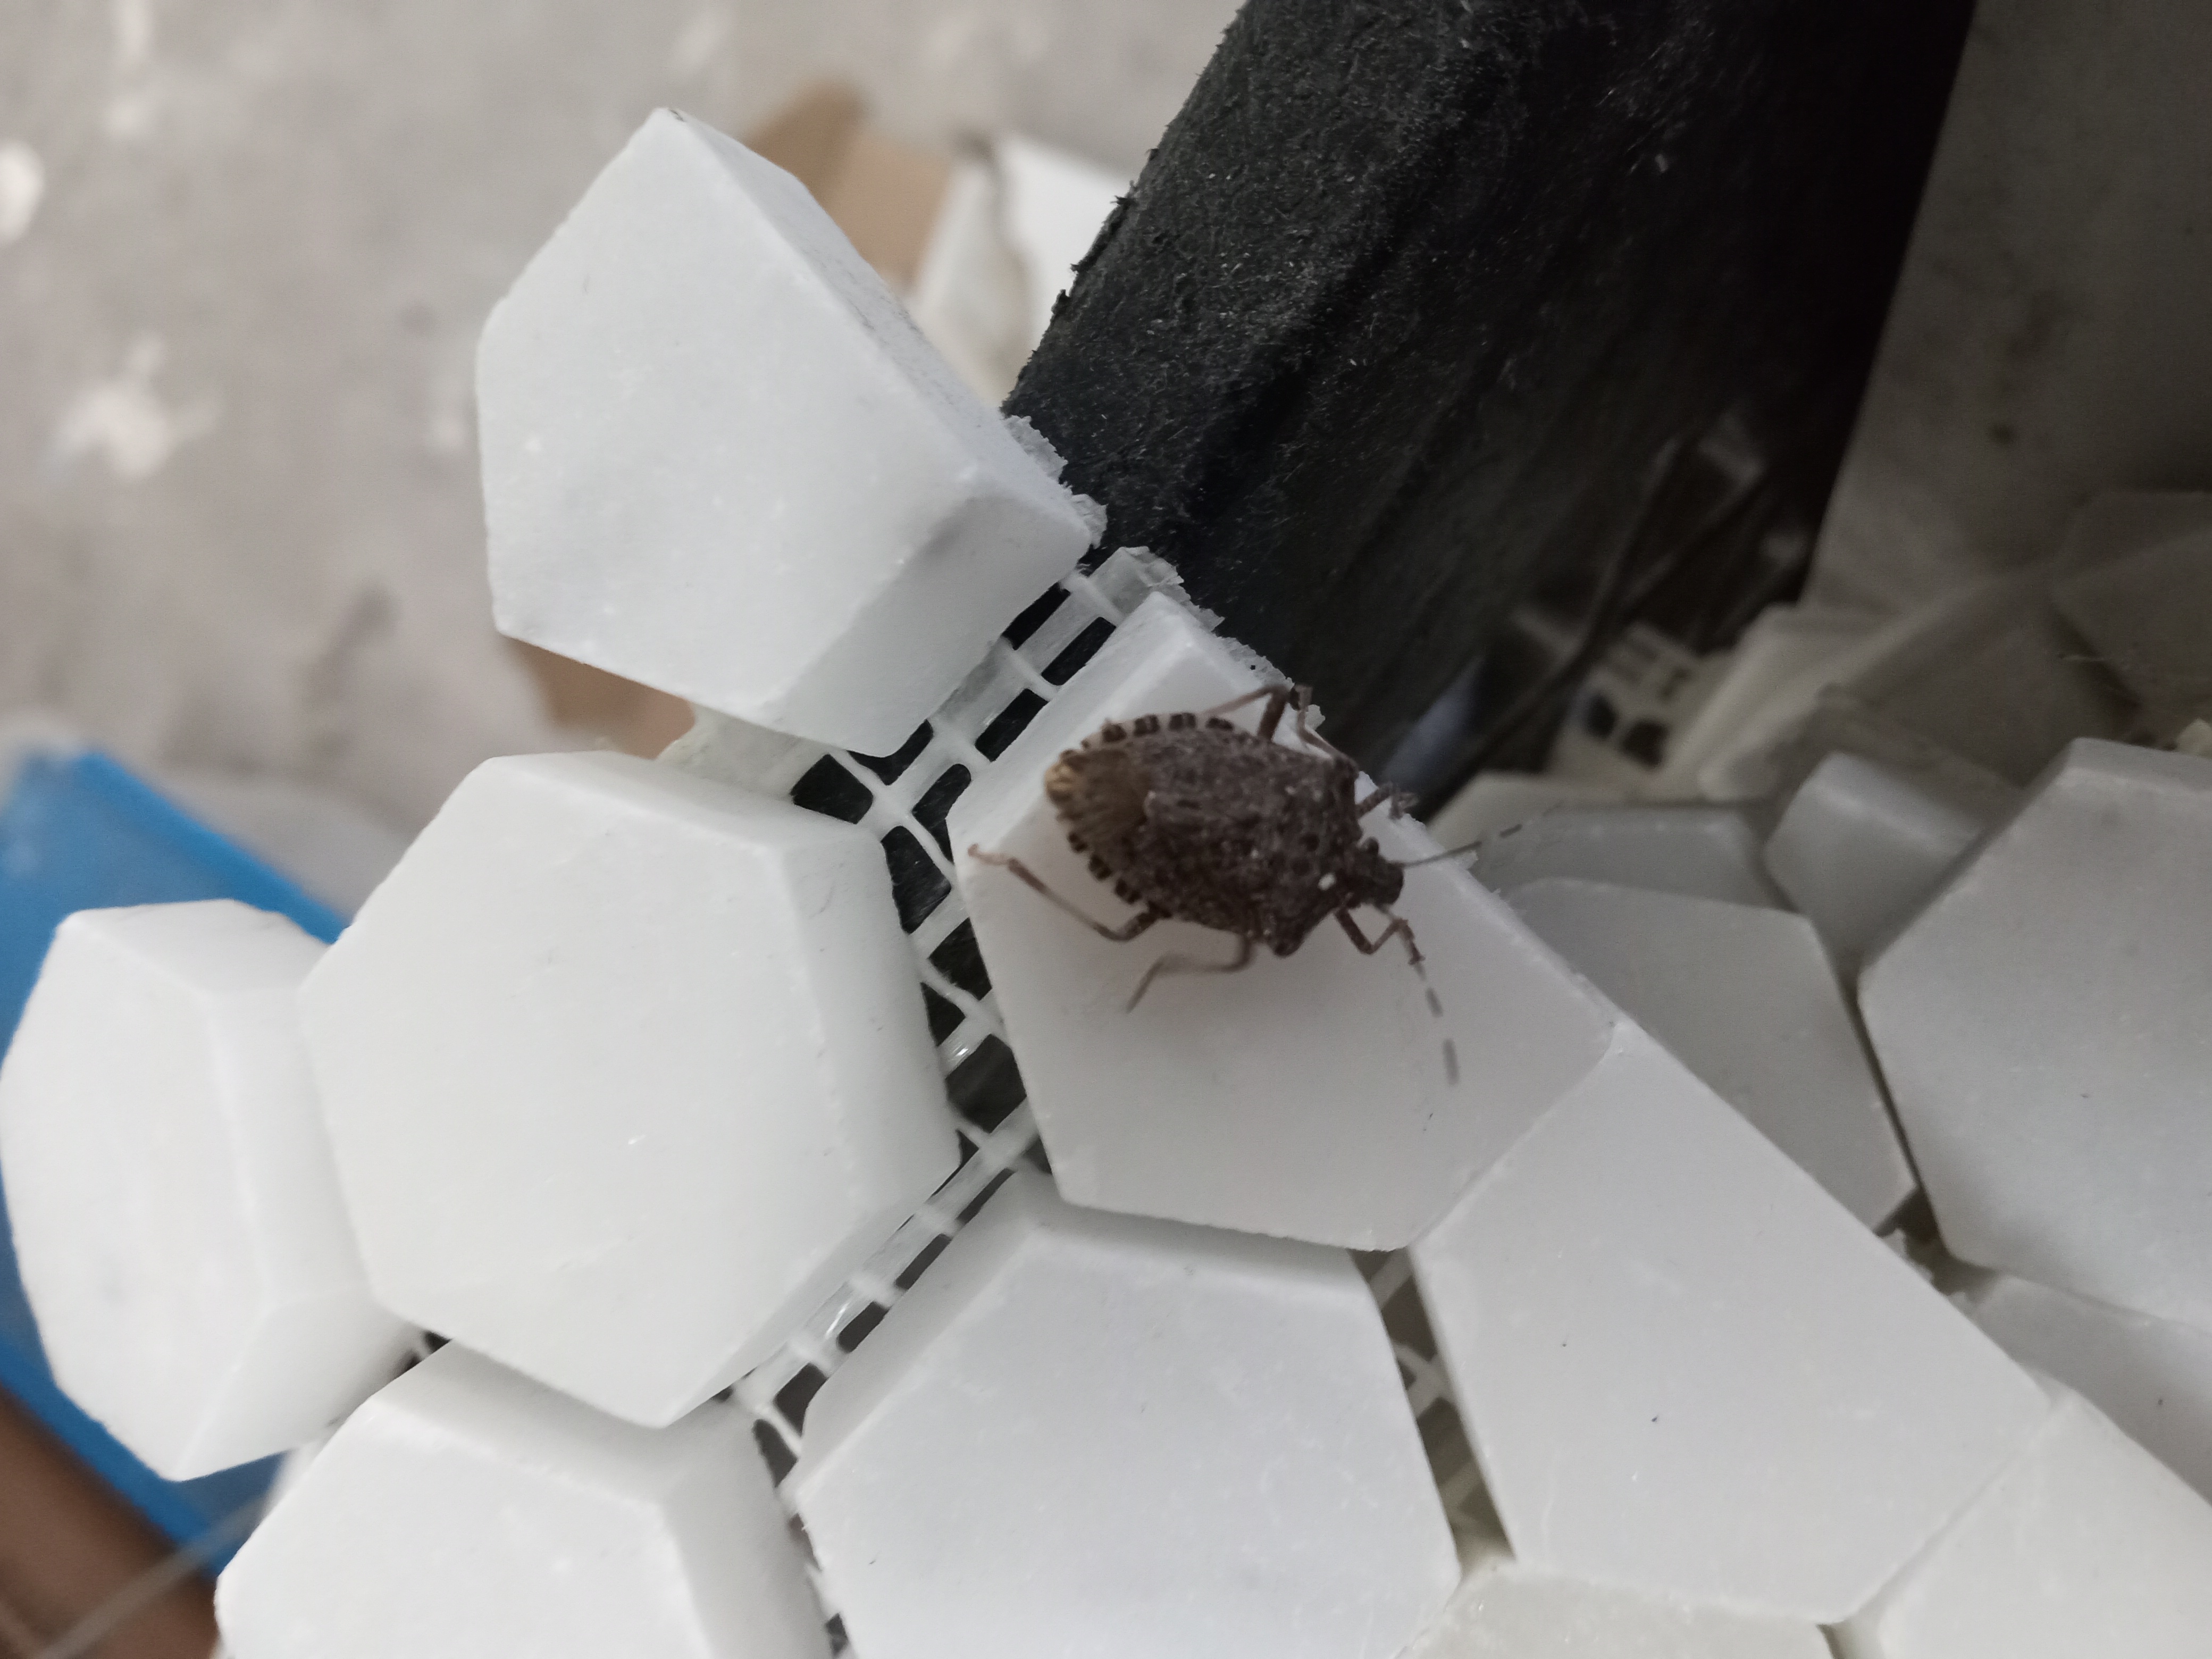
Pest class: stink_bug